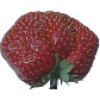
Label: Strawberry Wedge 1